History of the Puritans under King Charles I

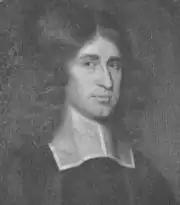
George Gillespie (1613–1648), Scottish Commissioner to the Westminster Assembly who wrote "Aaron's Rod Blossoming", one of the most important defenses of presbyterian polity.

However, in February 1644, five members of the Assembly – known to history as the Five Dissenting Brethren – published a pamphlet entitled "An Apologetical Narration, humbly submitted to the Honorable Houses of Parliament, by Thomas Goodwin, Philip Nye, Sidrach Simpson, Jeremiah Burroughs, & William Bridge." This publication laid out the case for the Independent position forcefully, and made it impossible for the Scottish Commissioners to succeed in quickly creating an amicable consensus around the presbyterian position. Instead, in 1644, the Westminster Assembly became the site of heated debate between the Presbyterians and the Independents.